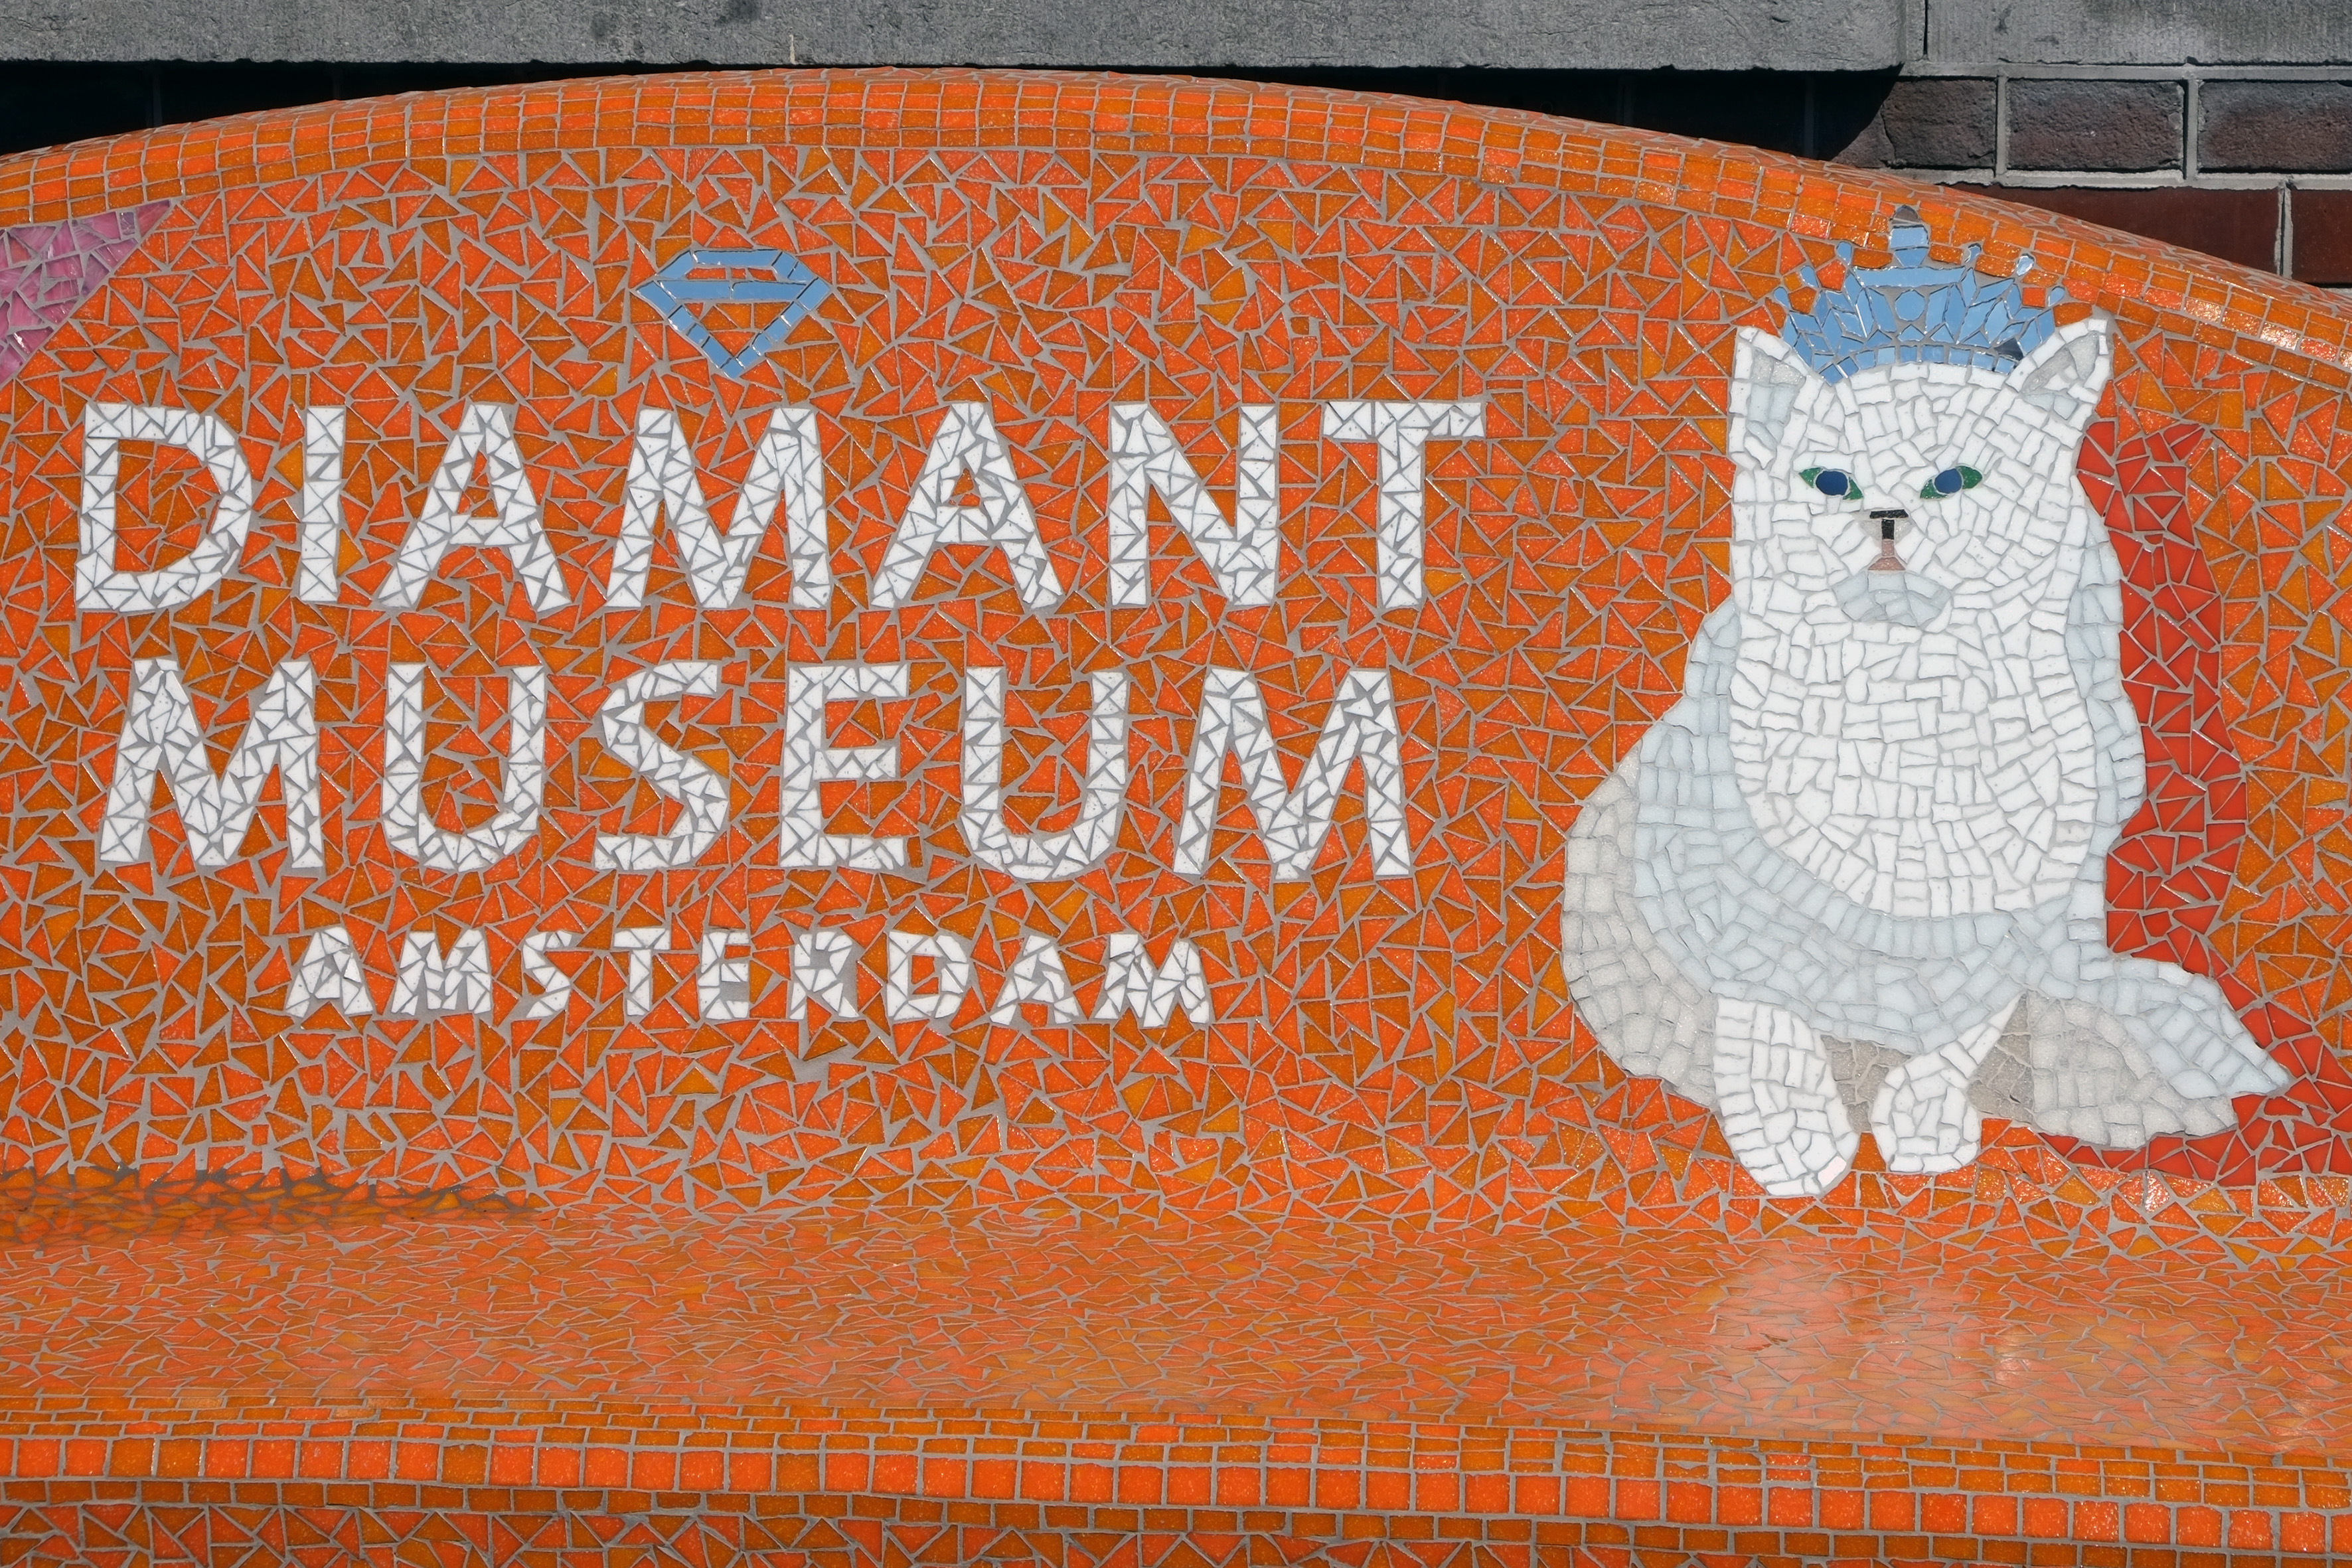
street, urban, textile, art, fuji, fujix, xseries, nethrerlnds